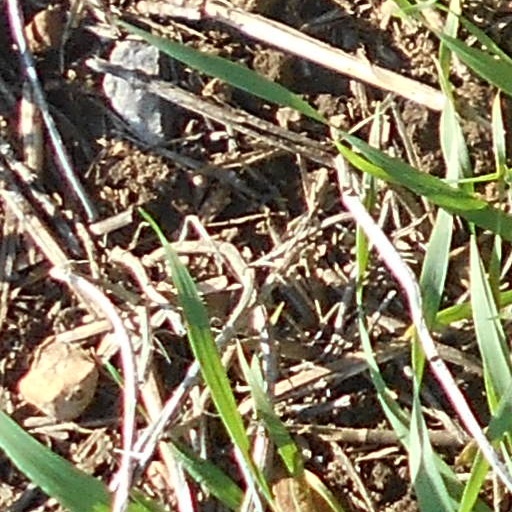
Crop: wheat